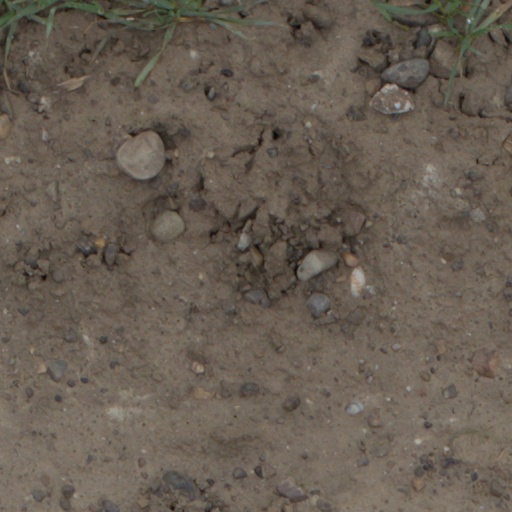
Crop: wheat